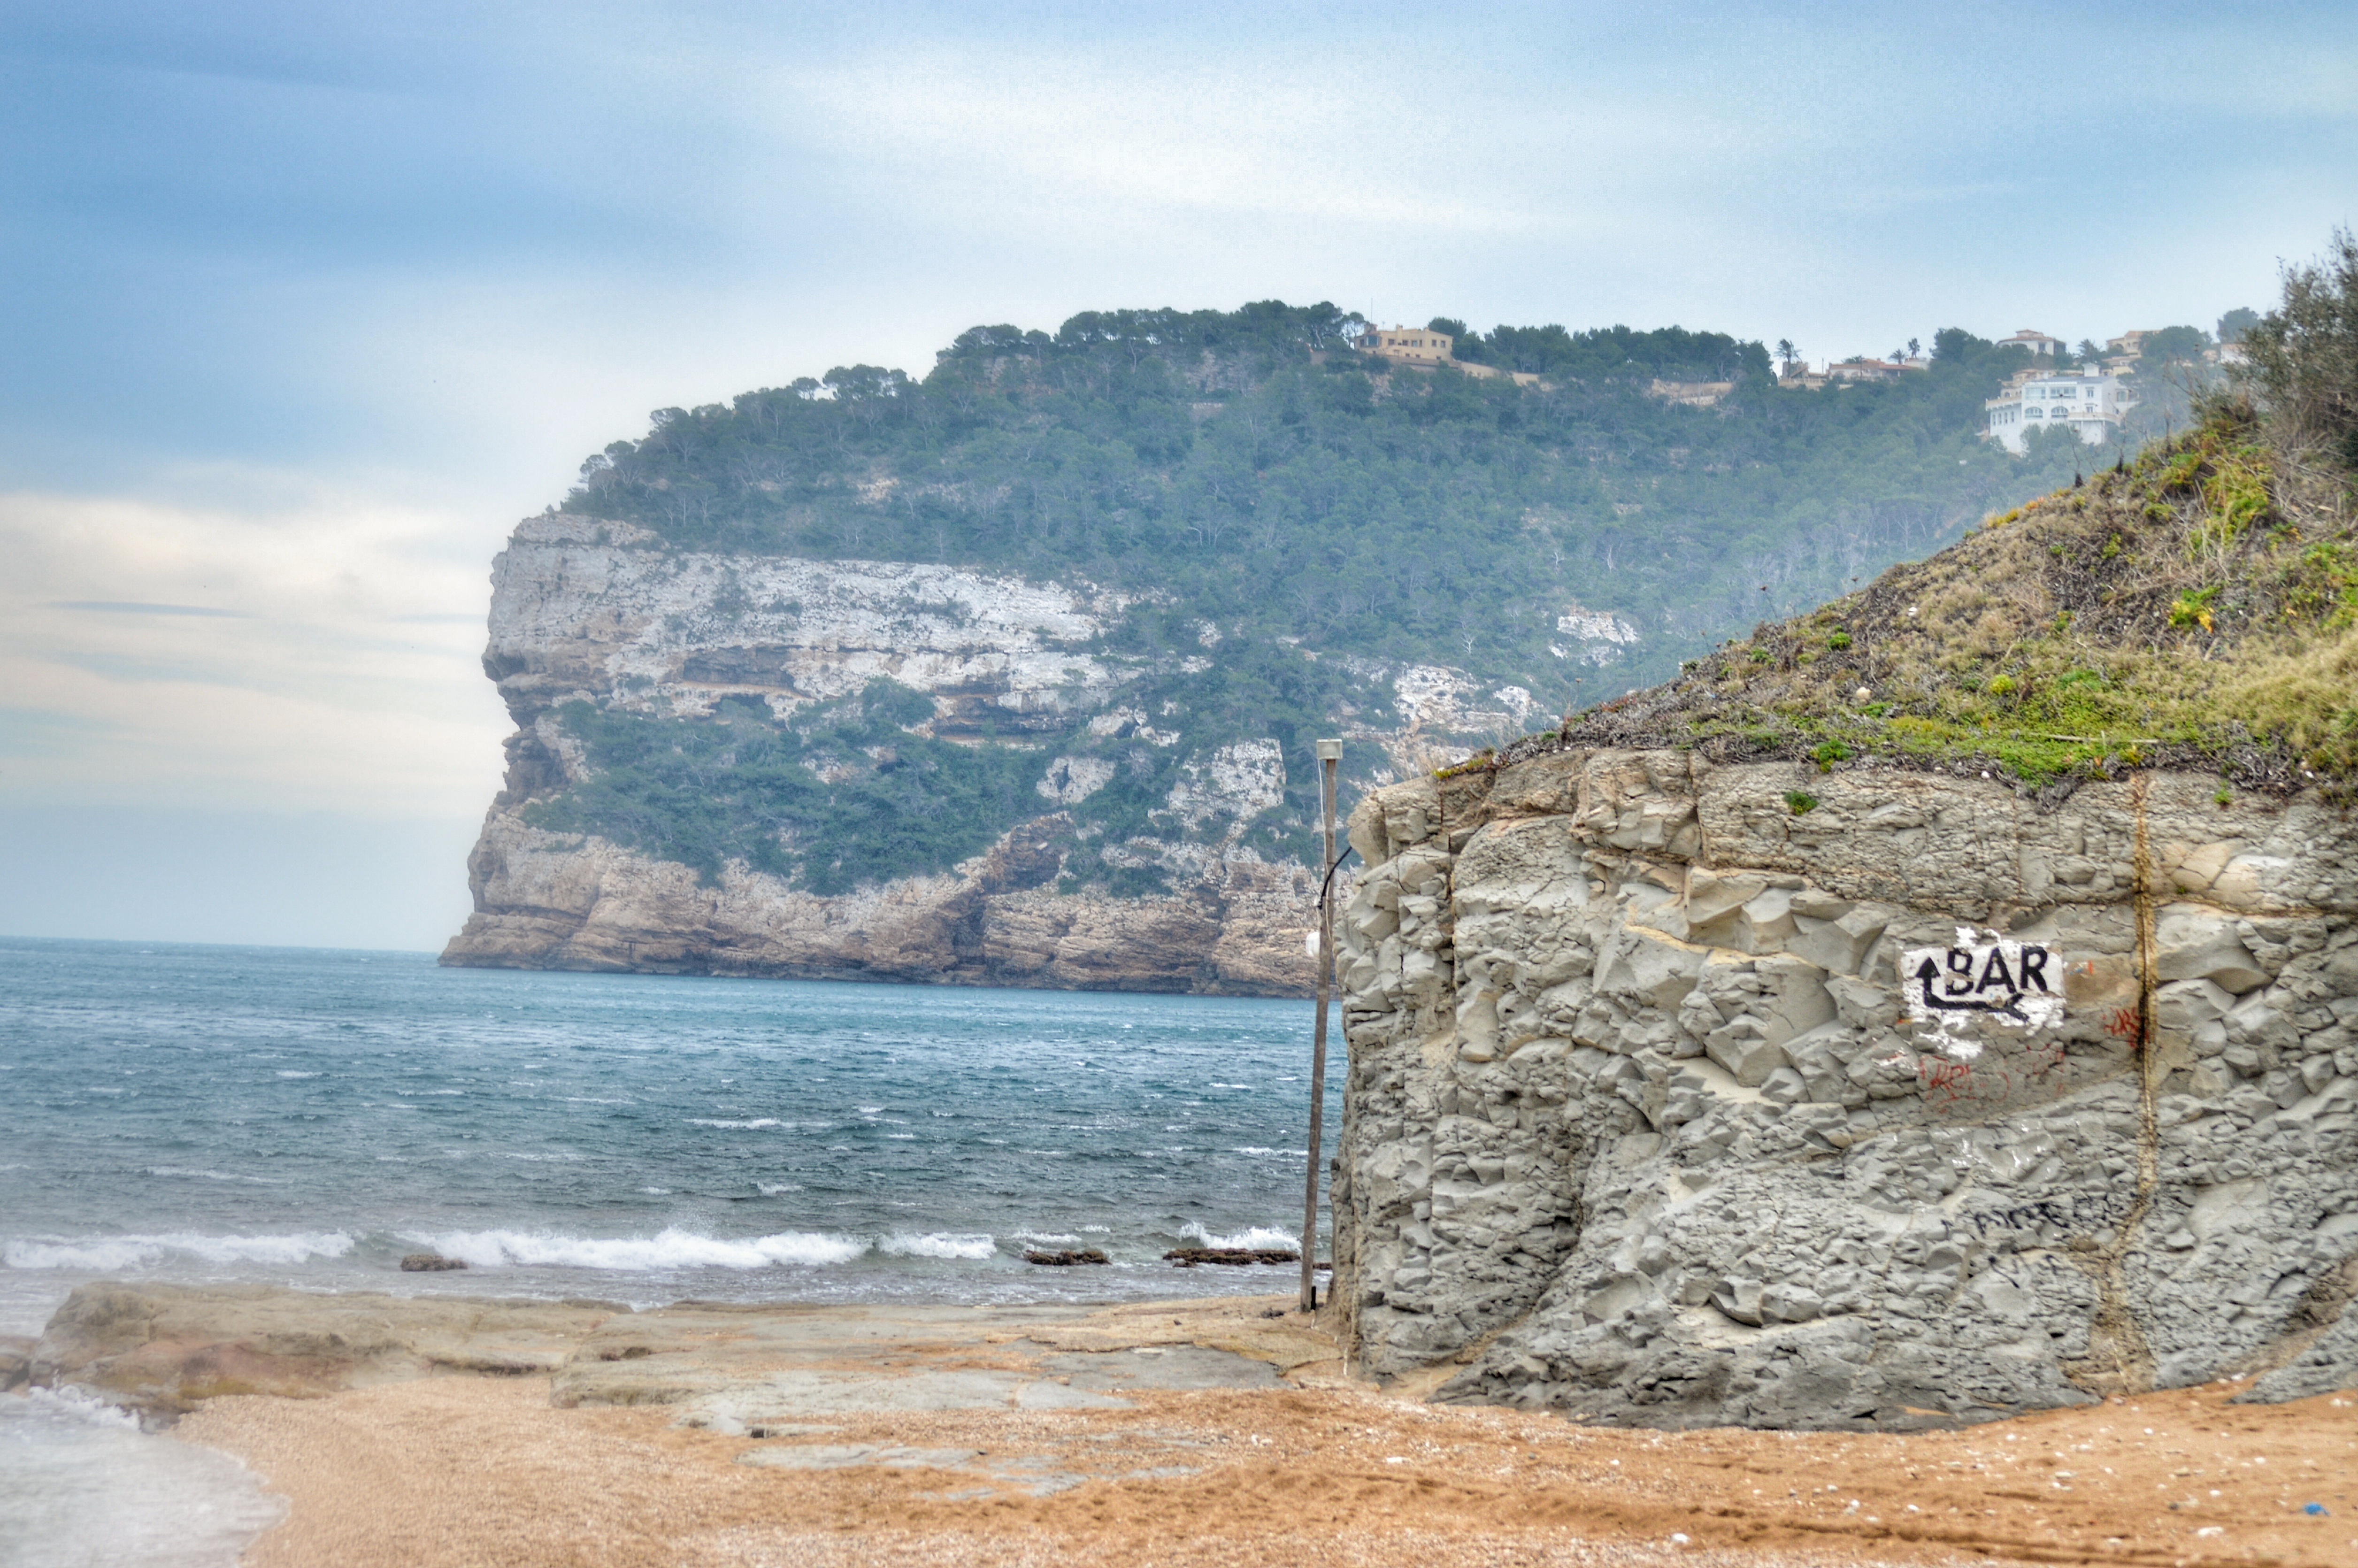
beach, sea, coast, rock, ocean, shore, wave, vacation, cliff, cove, bay, terrain, body of water, geology, cape, landform, geographical feature